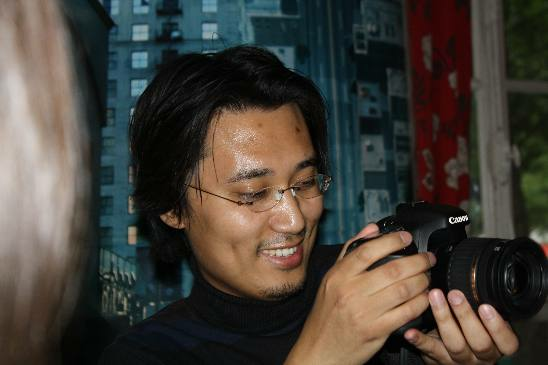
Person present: Yes